List of female 24 Hours of Le Mans drivers

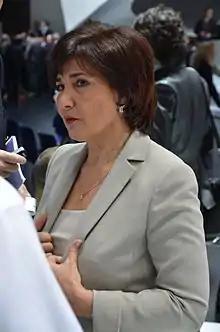
Michèle Mouton "(pictured in 2011)" won her class in the 1975 24 Hours of Le Mans.

The 24 Hours of Le Mans is an annual 24-hour automobile endurance race organised by the automotive group Automobile Club de l'Ouest (ACO) and held on the Circuit de la Sarthe race track close to the city of Le Mans, the capital of the French department of Sarthe. It was first staged as the Grand Prix of Endurance and Efficiency in , after the automotive journalist Charles Faroux, the ACO general secretary Georges Durand and the industrialist Emile Coquile agreed to hold the race for car manufacturers to test vehicle durability, equipment and reliability. From the first event in 1923, the ACO advocated sexual equality by permitting women to participate at Le Mans, ranking them equally with men under its performance standards. After the fatal accident of Annie Bousquet at the 1956 12 Hours of Reims as well as spectator deaths in the 1955 Le Mans disaster and the 1957 Mille Miglia, the ACO barred women from entry. The restriction was lifted two months before the race, possibly due to the women's liberation movement reaching French motorsport.